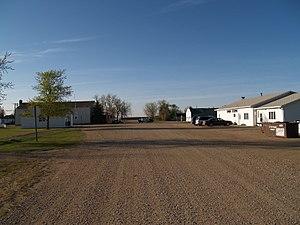
La ville de Kramer est située dans le comté de Bottineau, dans l’État du Dakota du Nord, aux États-Unis. Lors du recensement de 2010, sa population s’élevait à 29 habitants.